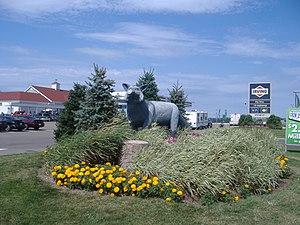
Salisbury est un village du comté de Westmorland, situé au sud-est du Nouveau-Brunswick, au Canada.